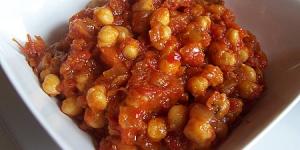
garbanzos con tomate y jamon